Cacaxtla

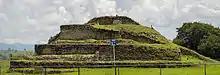
Cacaxtla pyramid mound no. 1

The centre of the city of Cacaxtla was the 200-metre-long, 25-metre-high "Gran Basamento" – a natural platform offering a fine defensive position and commanding views over the surrounding terrain. The city's main religious and civil buildings were located on this platform, as were the residences of the priest class. Several other smaller pyramids and temple bases stand in the vicinity of the main platform.